APEC Vietnam 2006

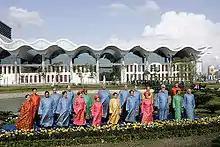
APEC Vietnam 2006 delegates

APEC Vietnam 2006 was a series of political meetings held around Vietnam between the 21 member economies of the Asia-Pacific Economic Cooperation during 2006. Leaders from all the member countries met from 18 to 19 November 2006 in Hanoi. Notable objectives that APEC Vietnam 2006 aimed to achieve included advancing free trade and investments, enhancing human security and building stronger societies and a more dynamic and harmonious community. The theme surrounding this APEC meeting was towards a dynamic community for sustainable development and prosperity.